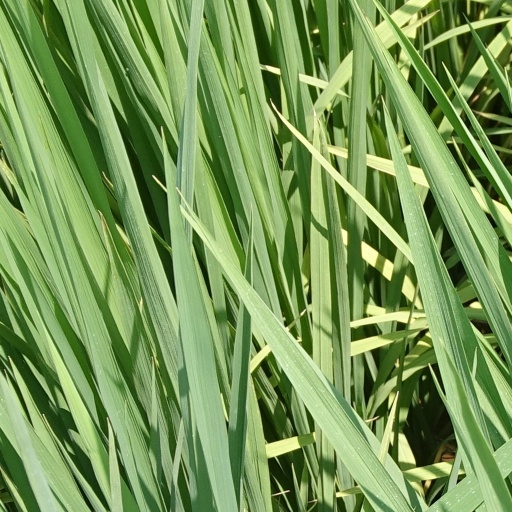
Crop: rice